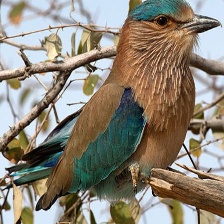
Species: INDIAN ROLLER
Scientific name: CORACIAS BENGHALENSIS